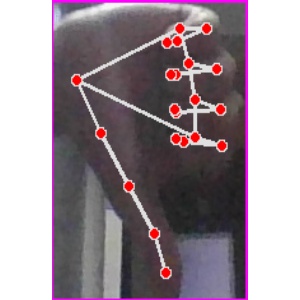
अक्षर: फ